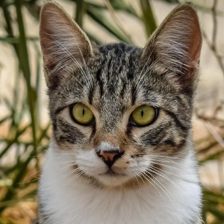
Label: animals